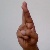
The image shows a hand gesture representing the letter 'R' in Indian Sign Language.